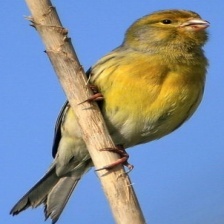
Species: CANARY
Scientific name: SERINUS CANARIA DOMESTICA